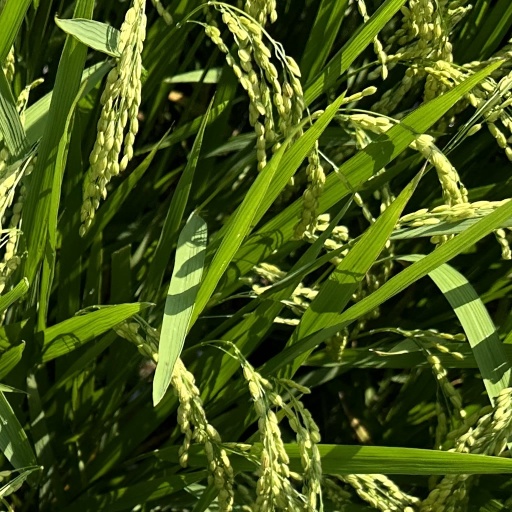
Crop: rice